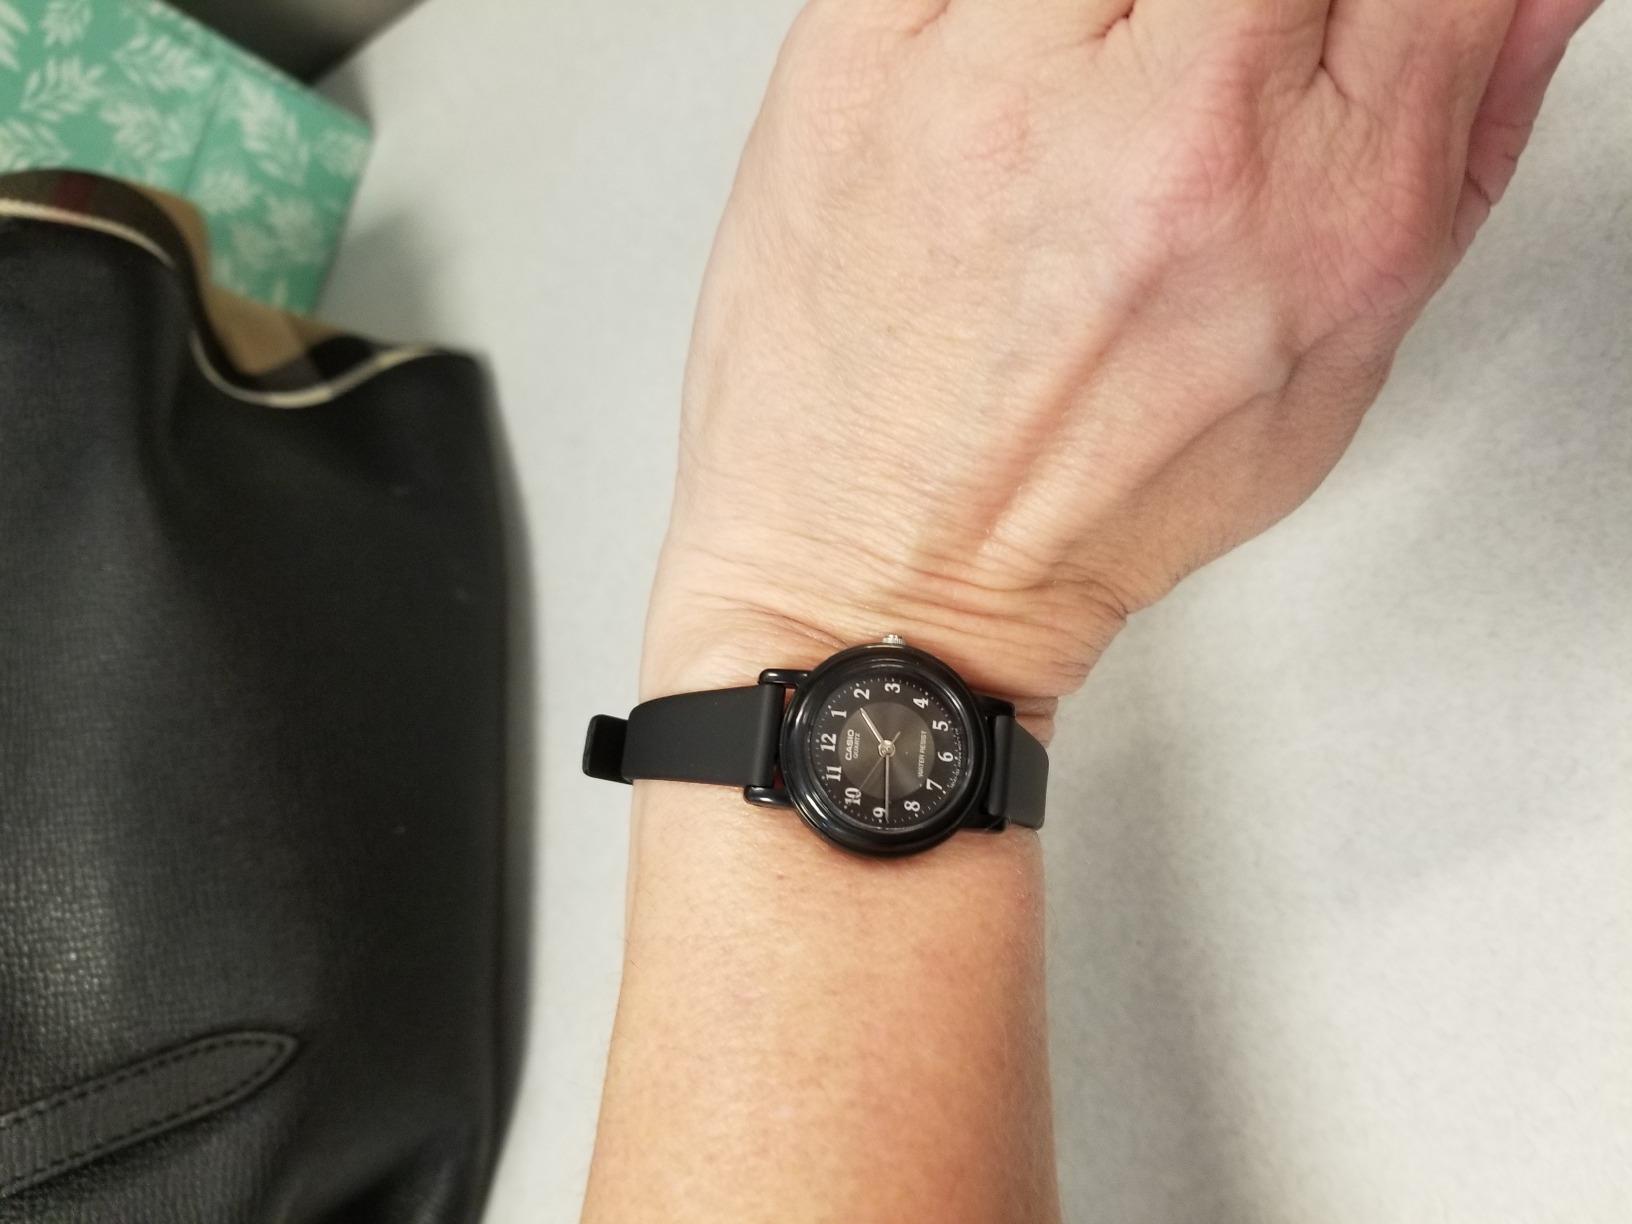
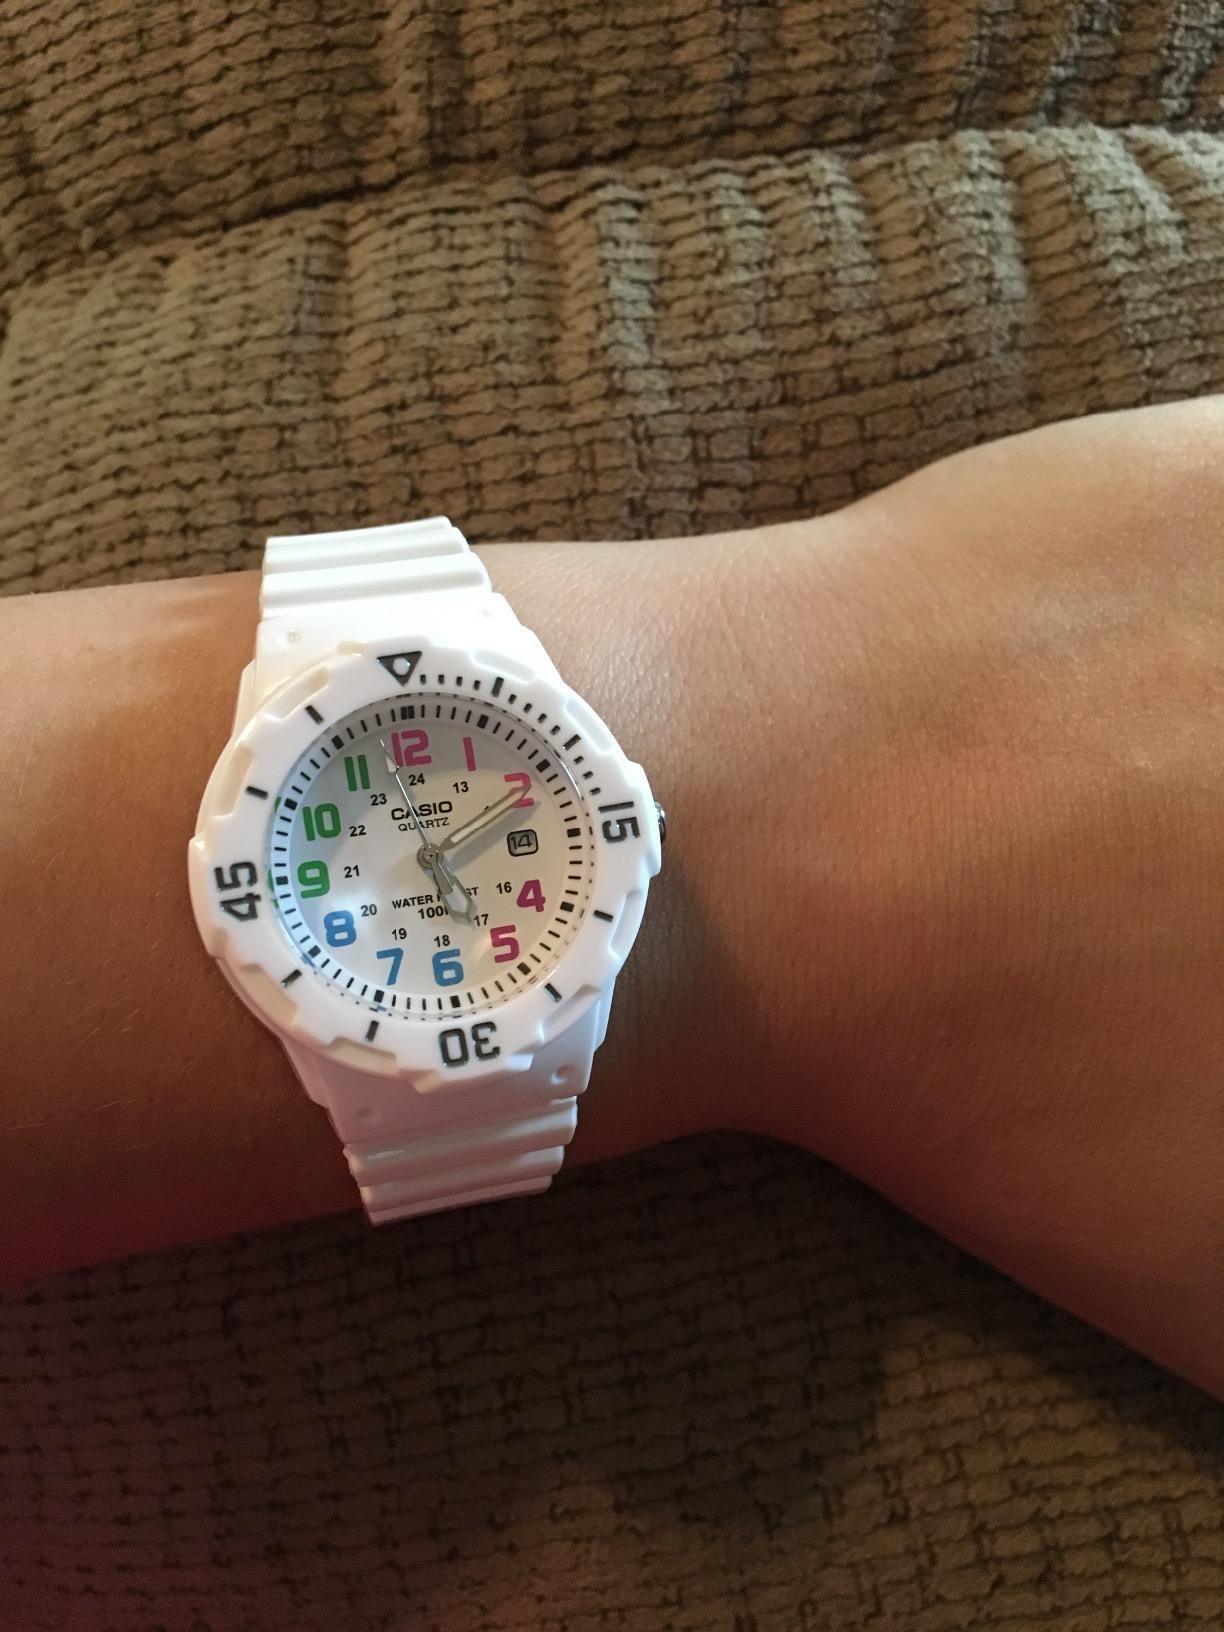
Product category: accessories_watch
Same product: no